The Mirage

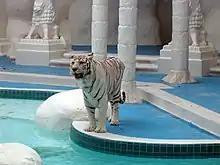
White tiger habitat, 2006

The Jet nightclub was added in 2005, operated by The Light Group. The club was divided across three rooms. It featured projection imagery and 120 LED ceiling tiles. The club operated until 2011, when it was renamed 1 OAK, standing for "one of a kind". The club featured artwork by Roy Nachum. It closed in early 2020.